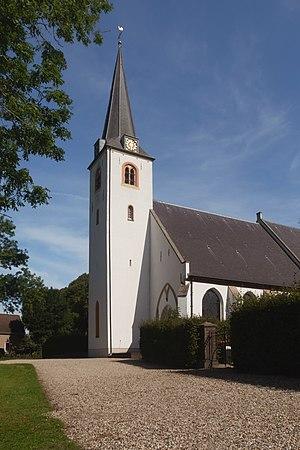
Rijswijk est un village appartenant à la commune néerlandaise de Buren. Le 1ᵉʳ janvier 2006, le village comptait 650 habitants.